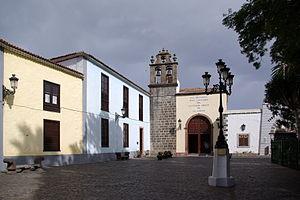
San Cristóbal de La Laguna, aussi communément appelée La Laguna ou Aguere, est une commune de la province de Santa Cruz de Tenerife dans la communauté autonome des Îles Canaries en Espagne. Elle est située au nord de l'île de Tenerife.
Cet article recense les sites inscrits au patrimoine mondial en Espagne.
Le sanctuaire royal du Santísimo Cristo de La Laguna est une église de la ville de San Cristóbal de La Laguna à Tenerife dans les îles Canaries.